2012–13 Connecticut Huskies men's basketball team

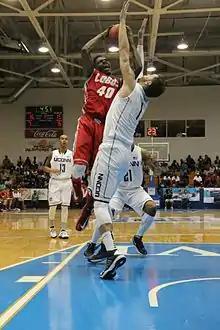
UConn's Enosch Wolf defends against New Mexico's Demetrius Walker at the 2012 Paradise Jam Championship game

The Huskies traveled to St. Thomas for the Paradise Jam tournament in mid-November. UConn faced Wake Forest in the first round and won 77–71. The second game matched the Huskies against in-state Quinnipiac, coached by Tom Moore, who spent 13 years as a member of the UConn coaching staff. UConn found itself in a ten-point deficit with under five minutes to go, and managed to tie the score by the end of regulation. The game went to two overtimes before UConn prevailed 89–83.